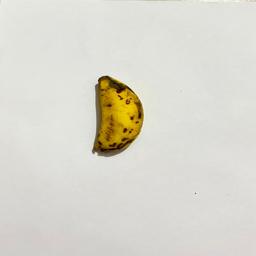
Ripeness: Ripe